KAFF (AM)

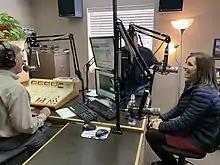
Martha McSally live on air in 2020 on KAFF.

KAFF (930 kHz) is a commercial AM radio station in Flagstaff, Arizona, airing a news/talk radio format. It is owned by Roger and Nancy Anderson, through licensee Flagstaff Radio, Inc. The studios are on West Route 66 in Flagstaff.